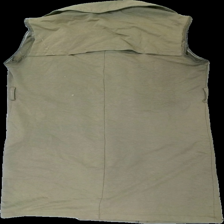
View: back
Type: Jacket
Category: Ladies
Brand: Amisu (New Yorker)
Colors: Green
Material: 62% polyester 38% cotton
Cut: Regular
Size: 40
Season: Summer
Stains: Major
Damage location: middle center
Damage 2: fläckar
Damage 2 location: top center
Price range: <50
Recommended usage: Export
Description: grön jacka utan ärmar, ojämn i färgen, fläckar bak